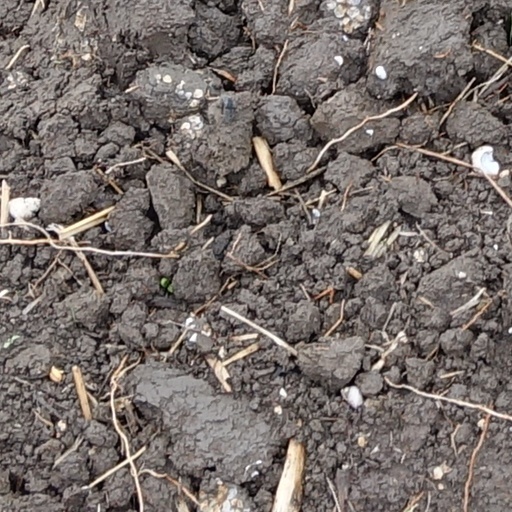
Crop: wheat